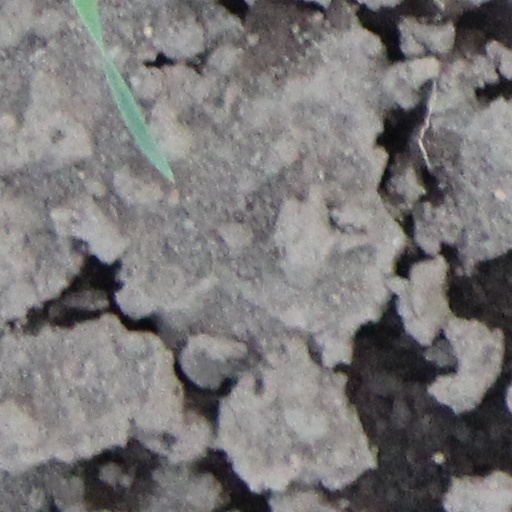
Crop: wheat